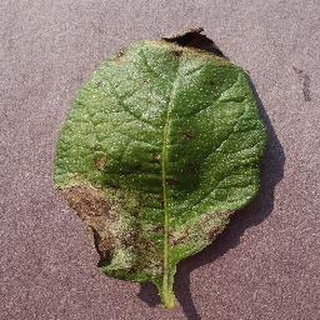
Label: potato_late_blight